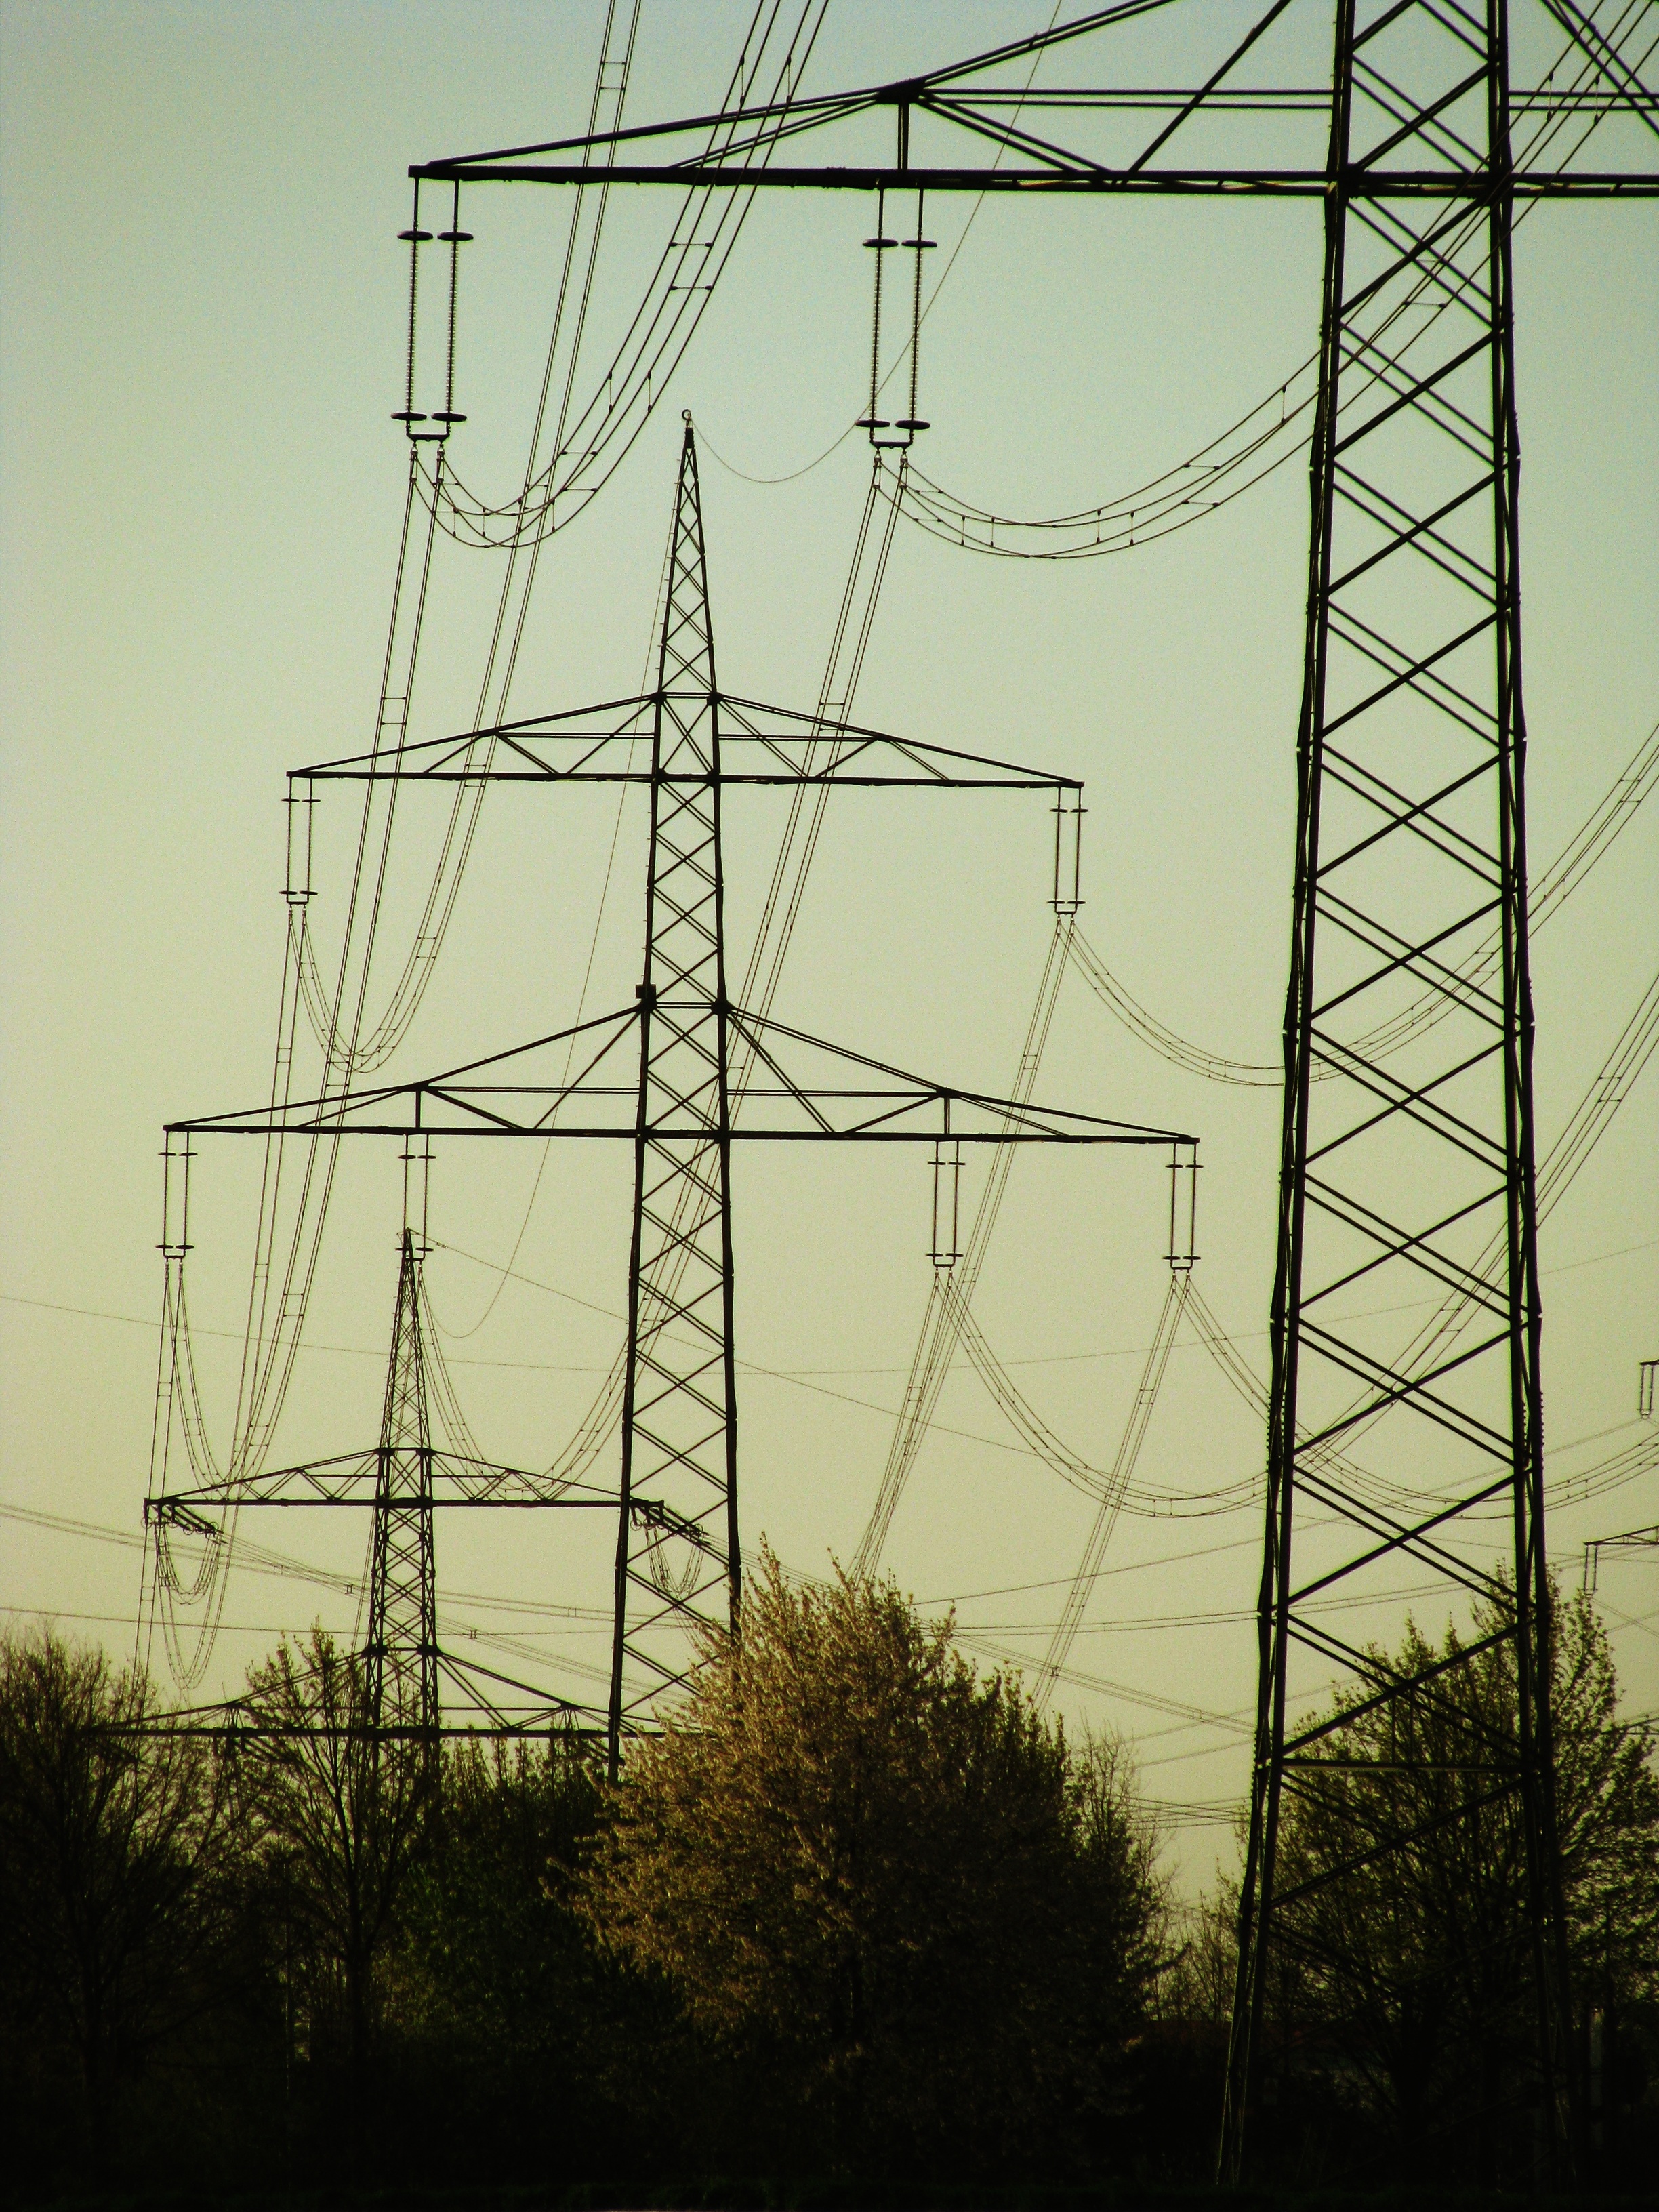
landscape, technology, evening, line, tower, power line, mast, electricity, energy, high voltage, germany, power poles, transmission tower, baden wurttemberg, outdoor structure, electrical supply, overhead power line, outdoor power equipment